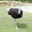
Label: bird